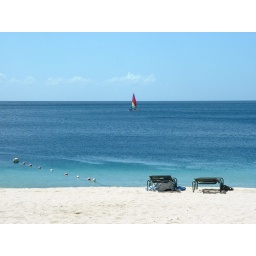
A beautiful white sand beach on the island of St. Lucia near the city of Soufirere.